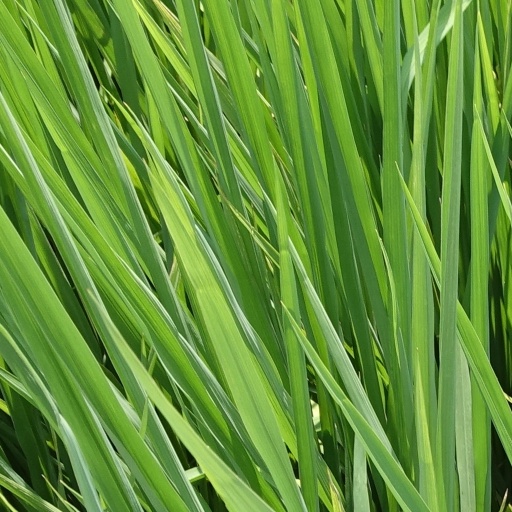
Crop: rice